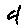
Label: 4